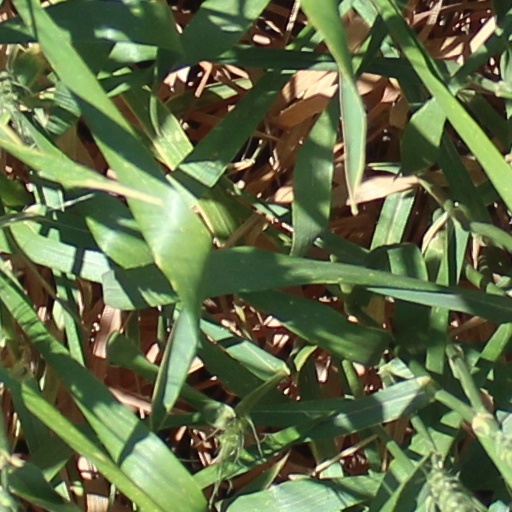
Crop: wheat